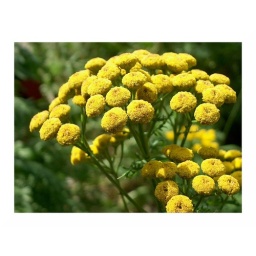
yellow flowers by the side of the road